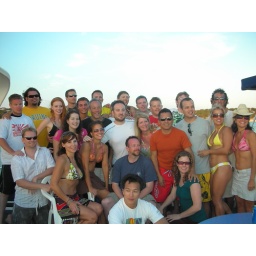
Mike Dillard's house boat party (fun was had by all)